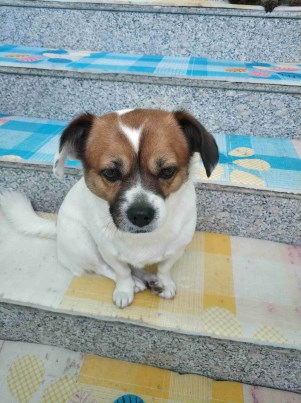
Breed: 3336-n000121-chinese_rural_dog